Rivoli Ballroom

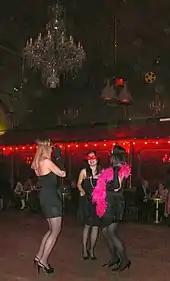
Rivoli interior

The ballroom comprises an eclectic mix of neo-classical, Deco and oriental motifs set within an exotic and luxuriant decorative scheme mainly dating from the 1950s. The main auditorium ceiling survives from the earlier cinema. From the off-street entrance steps a small foyer is reached featuring a raked floor and Deco-style marquetry panelling. The main motif is a geometric composition of intersecting curves in a shape with broad segmental top, tapering centre and curved base. The design is accentuated through the use of dark wood inlay and a diamond shape in the centre is picked out in glass or mirror. Although 1920s in inspiration, it is characteristic of the 1950s fashion for reviving the Deco aesthetic that had been unwillingly abandoned with the onset of WWII.